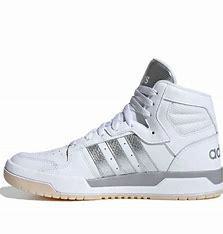
Brand: adidas
Model: neo Adidas NEO Entrap Mid